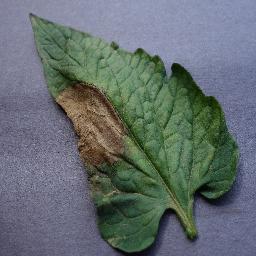
Label: Tomato___Late_blight